Paul Manafort

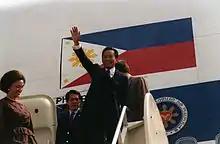
Manafort was a lobbyist for former Philippine President Ferdinand Marcos.

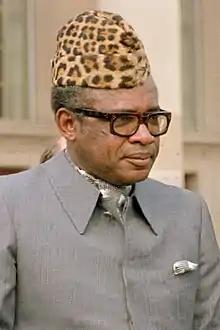
Manafort lobbied on behalf of former Zairean President Mobutu Sese Seko.

Manafort's firm, BMSK, accepted $950,000 yearly to lobby for then-president of the Philippines Ferdinand Marcos. He was also involved in lobbying for Mobutu Sese Seko of Zaïre, securing a US$1 million (~$ in ) annual contract in 1989, and attempted to recruit Siad Barre of Somalia as a client.